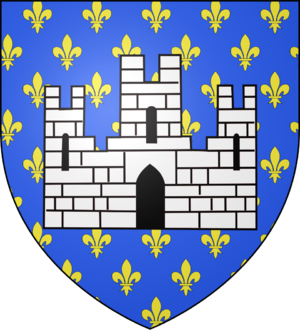
Cette page donne les armoiries des communes de Seine-et-Marne.
L'église Saint-Aspais est une église catholique paroissiale située à Melun, en France, sur la rive droite de la Seine. C'est l'unique église de France dédiée à saint Aspais, évangélisateur de la ville à la fin de l'Antiquité, dont la vie est inconnue. Elle se situe initialement dans un faubourg, et succède à une église gothique plus modeste, dont un chapiteau et quelques débris ont été retrouvés en 2011. À la fin du XVᵉ siècle, Saint-Aspais est la paroisse la plus populeuse de la ville, et les habitants décident d'agrandir l'église. D'abord, un nouveau clocher est bâti au nord de la façade, et terminé vers 1480. À partir de 1506, la façade est refaite dans le style gothique flamboyant, ainsi que les trois travées de la nef. La construction du nouveau chœur est lancée le 23 mars 1517, sous la direction du maître-maçon parisien Jehan de Félin, qui fournit également un plan pour la reconstruction totale de l'église, y compris la nef bâtie à peine dix ans plus tôt. De Félin donne plus d'élévation au chœur que les marguilliers n'avaient imaginé, et soigne le décor sculpté, ce qui provoque la colère du conseil de fabrique soucieux de la maîtrise du budget, et entraîne des procès.
Melun est une commune française située dans le département de Seine-et-Marne en région Île-de-France. Elle est le siège de la préfecture et la troisième ville la plus peuplée du département après Meaux et Chelles et avant Pontault-Combault.